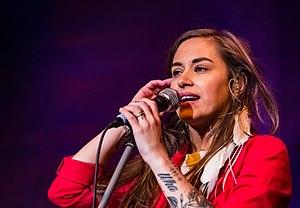
Nina Attal est une chanteuse française, guitariste et auteure-compositrice née en avril 1992, dont le style musical est à la croisée de la funk, du rythm'n'blues et du rock.